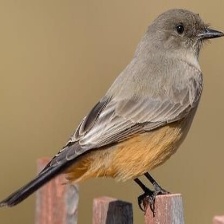
Species: SAYS PHOEBE
Scientific name: SAYORNIS SAYA